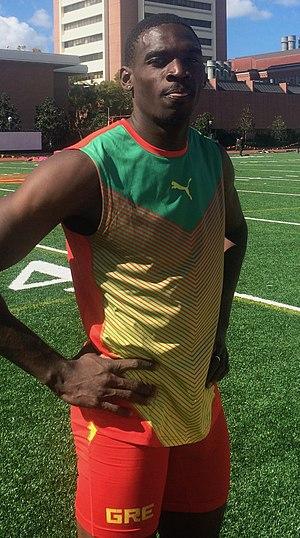
Lindon Victor est un athlète grenadien, spécialiste des épreuves combinées.